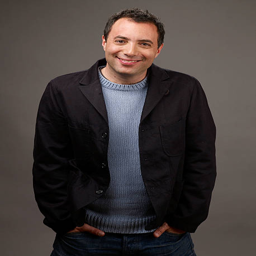
film director of the film poses for a portrait during festival .